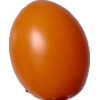
Label: tomato_cherry_orange